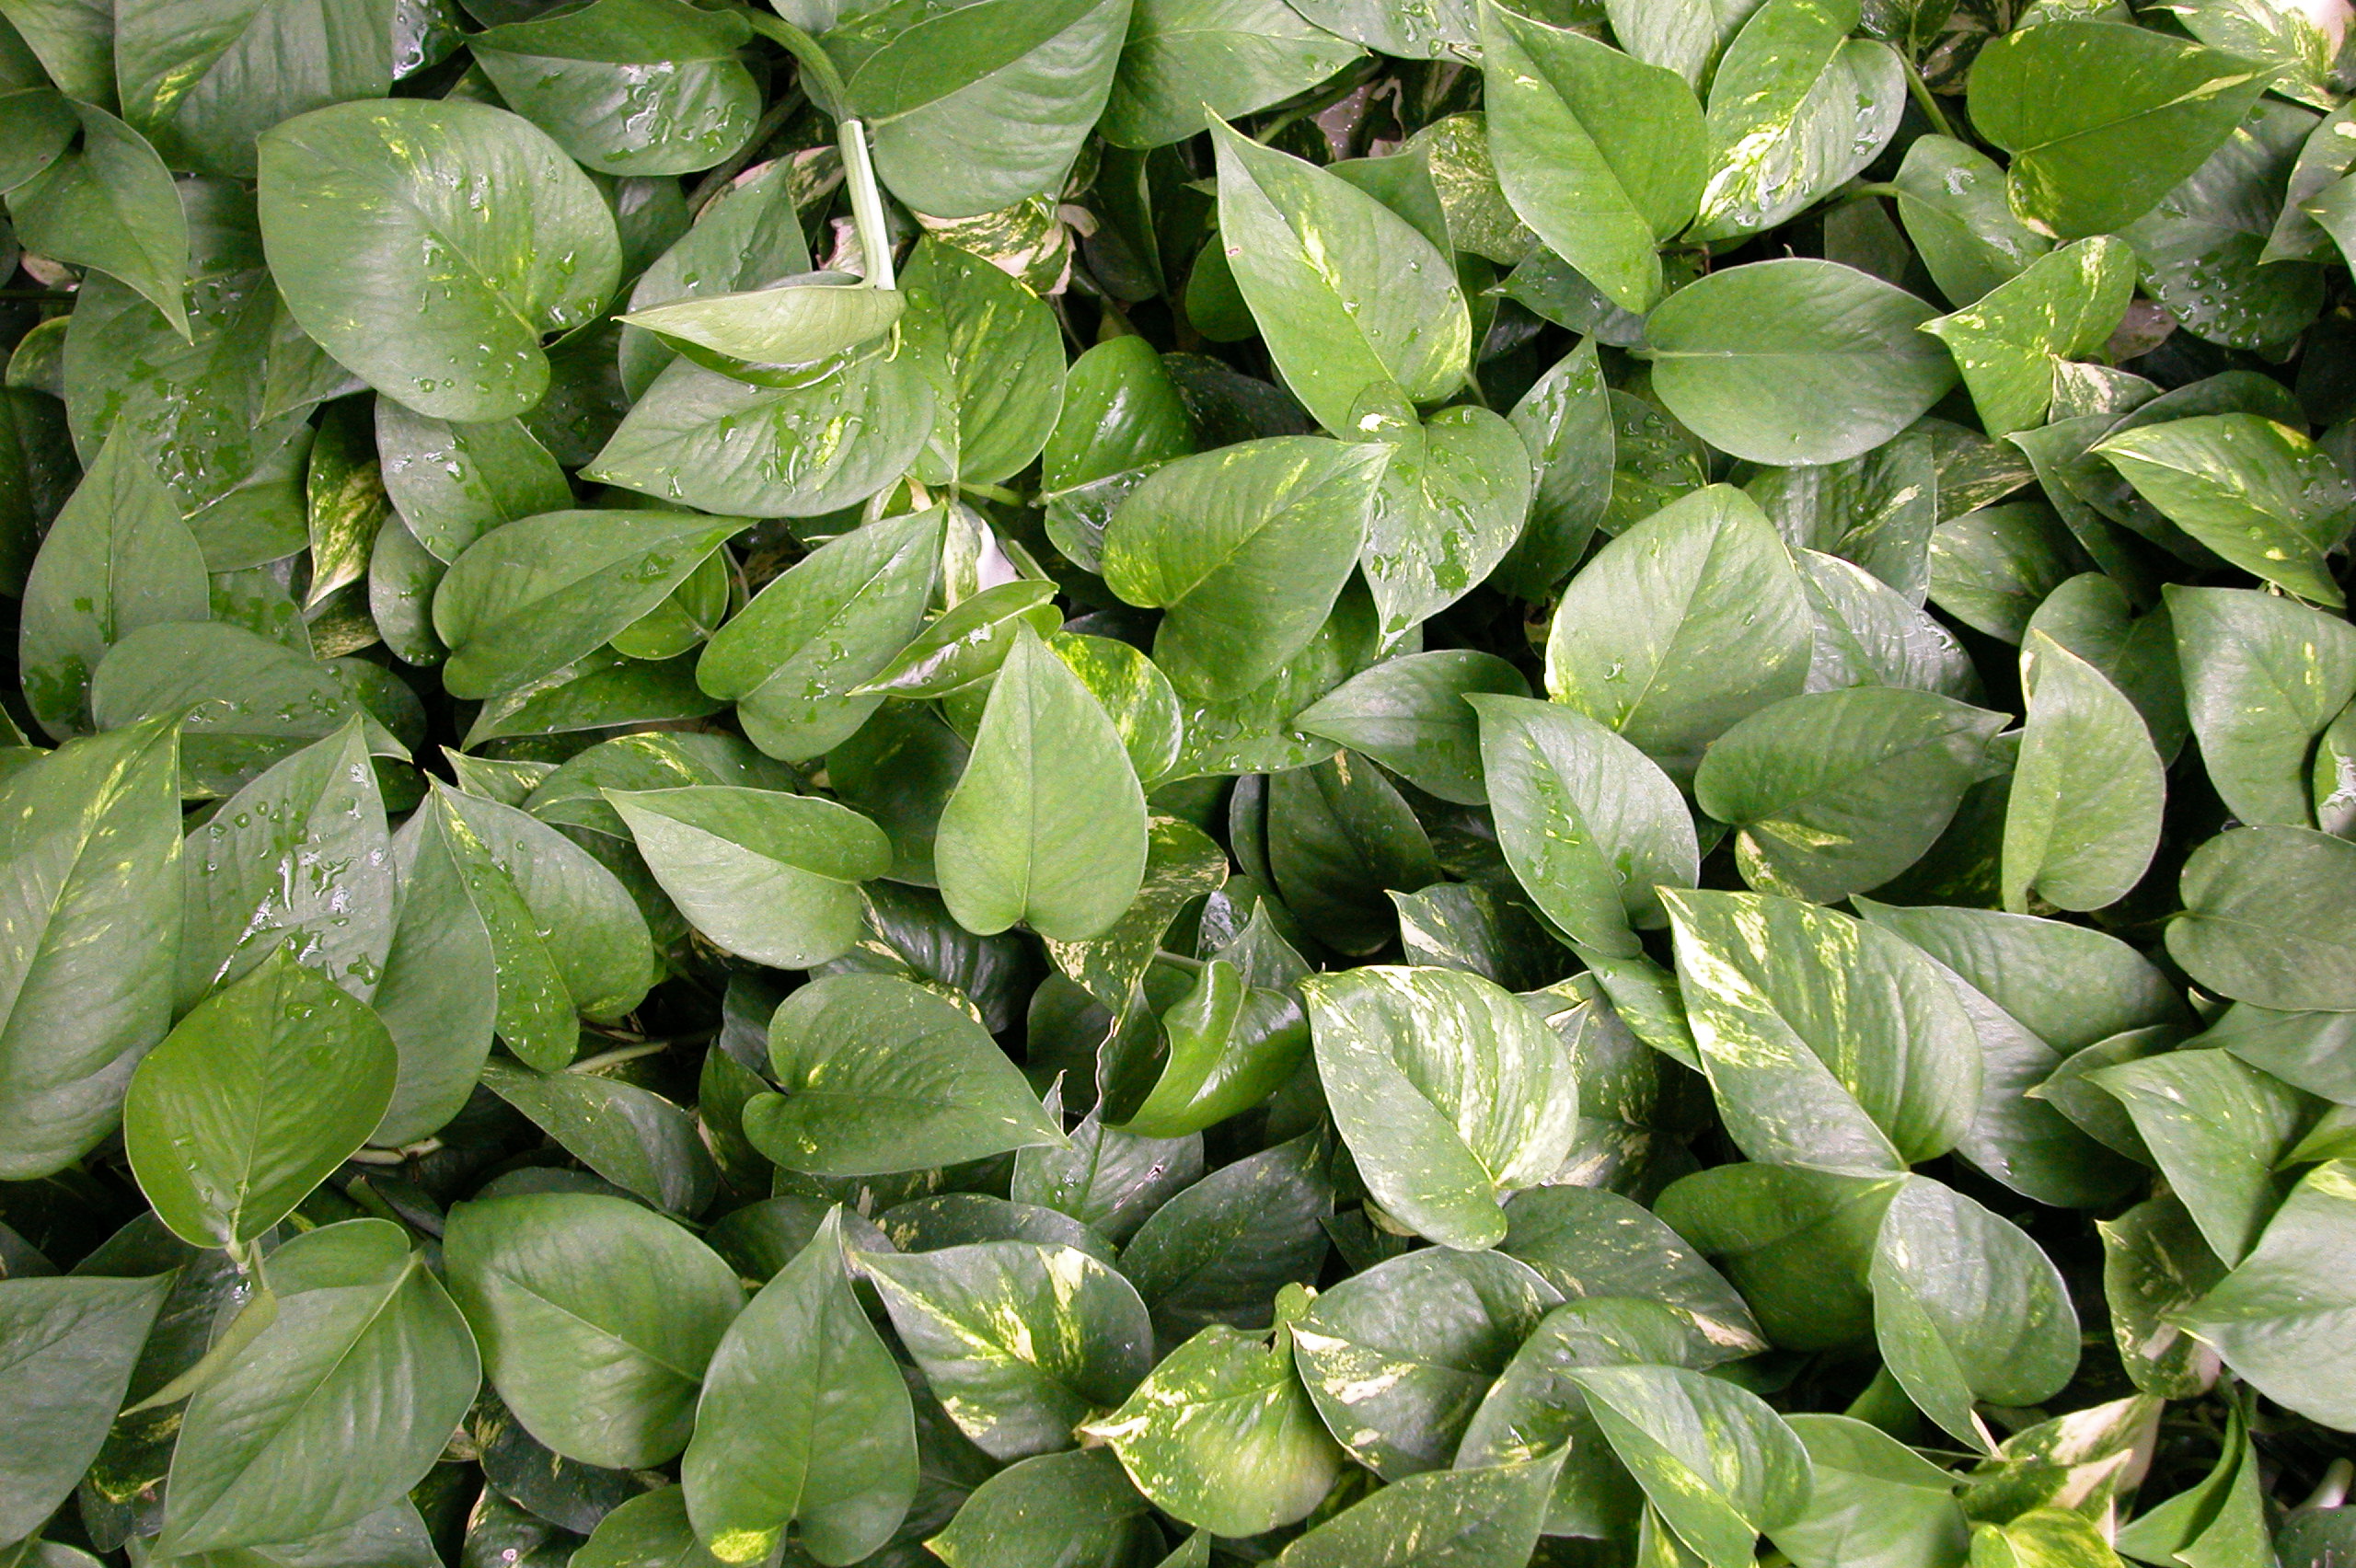
plant, leaf, flower, foliage, pattern, food, green, high, herb, produce, vegetable, botany, leaves, background, shrub, wallpaper, hires, hi, res, flowering plant, land plant